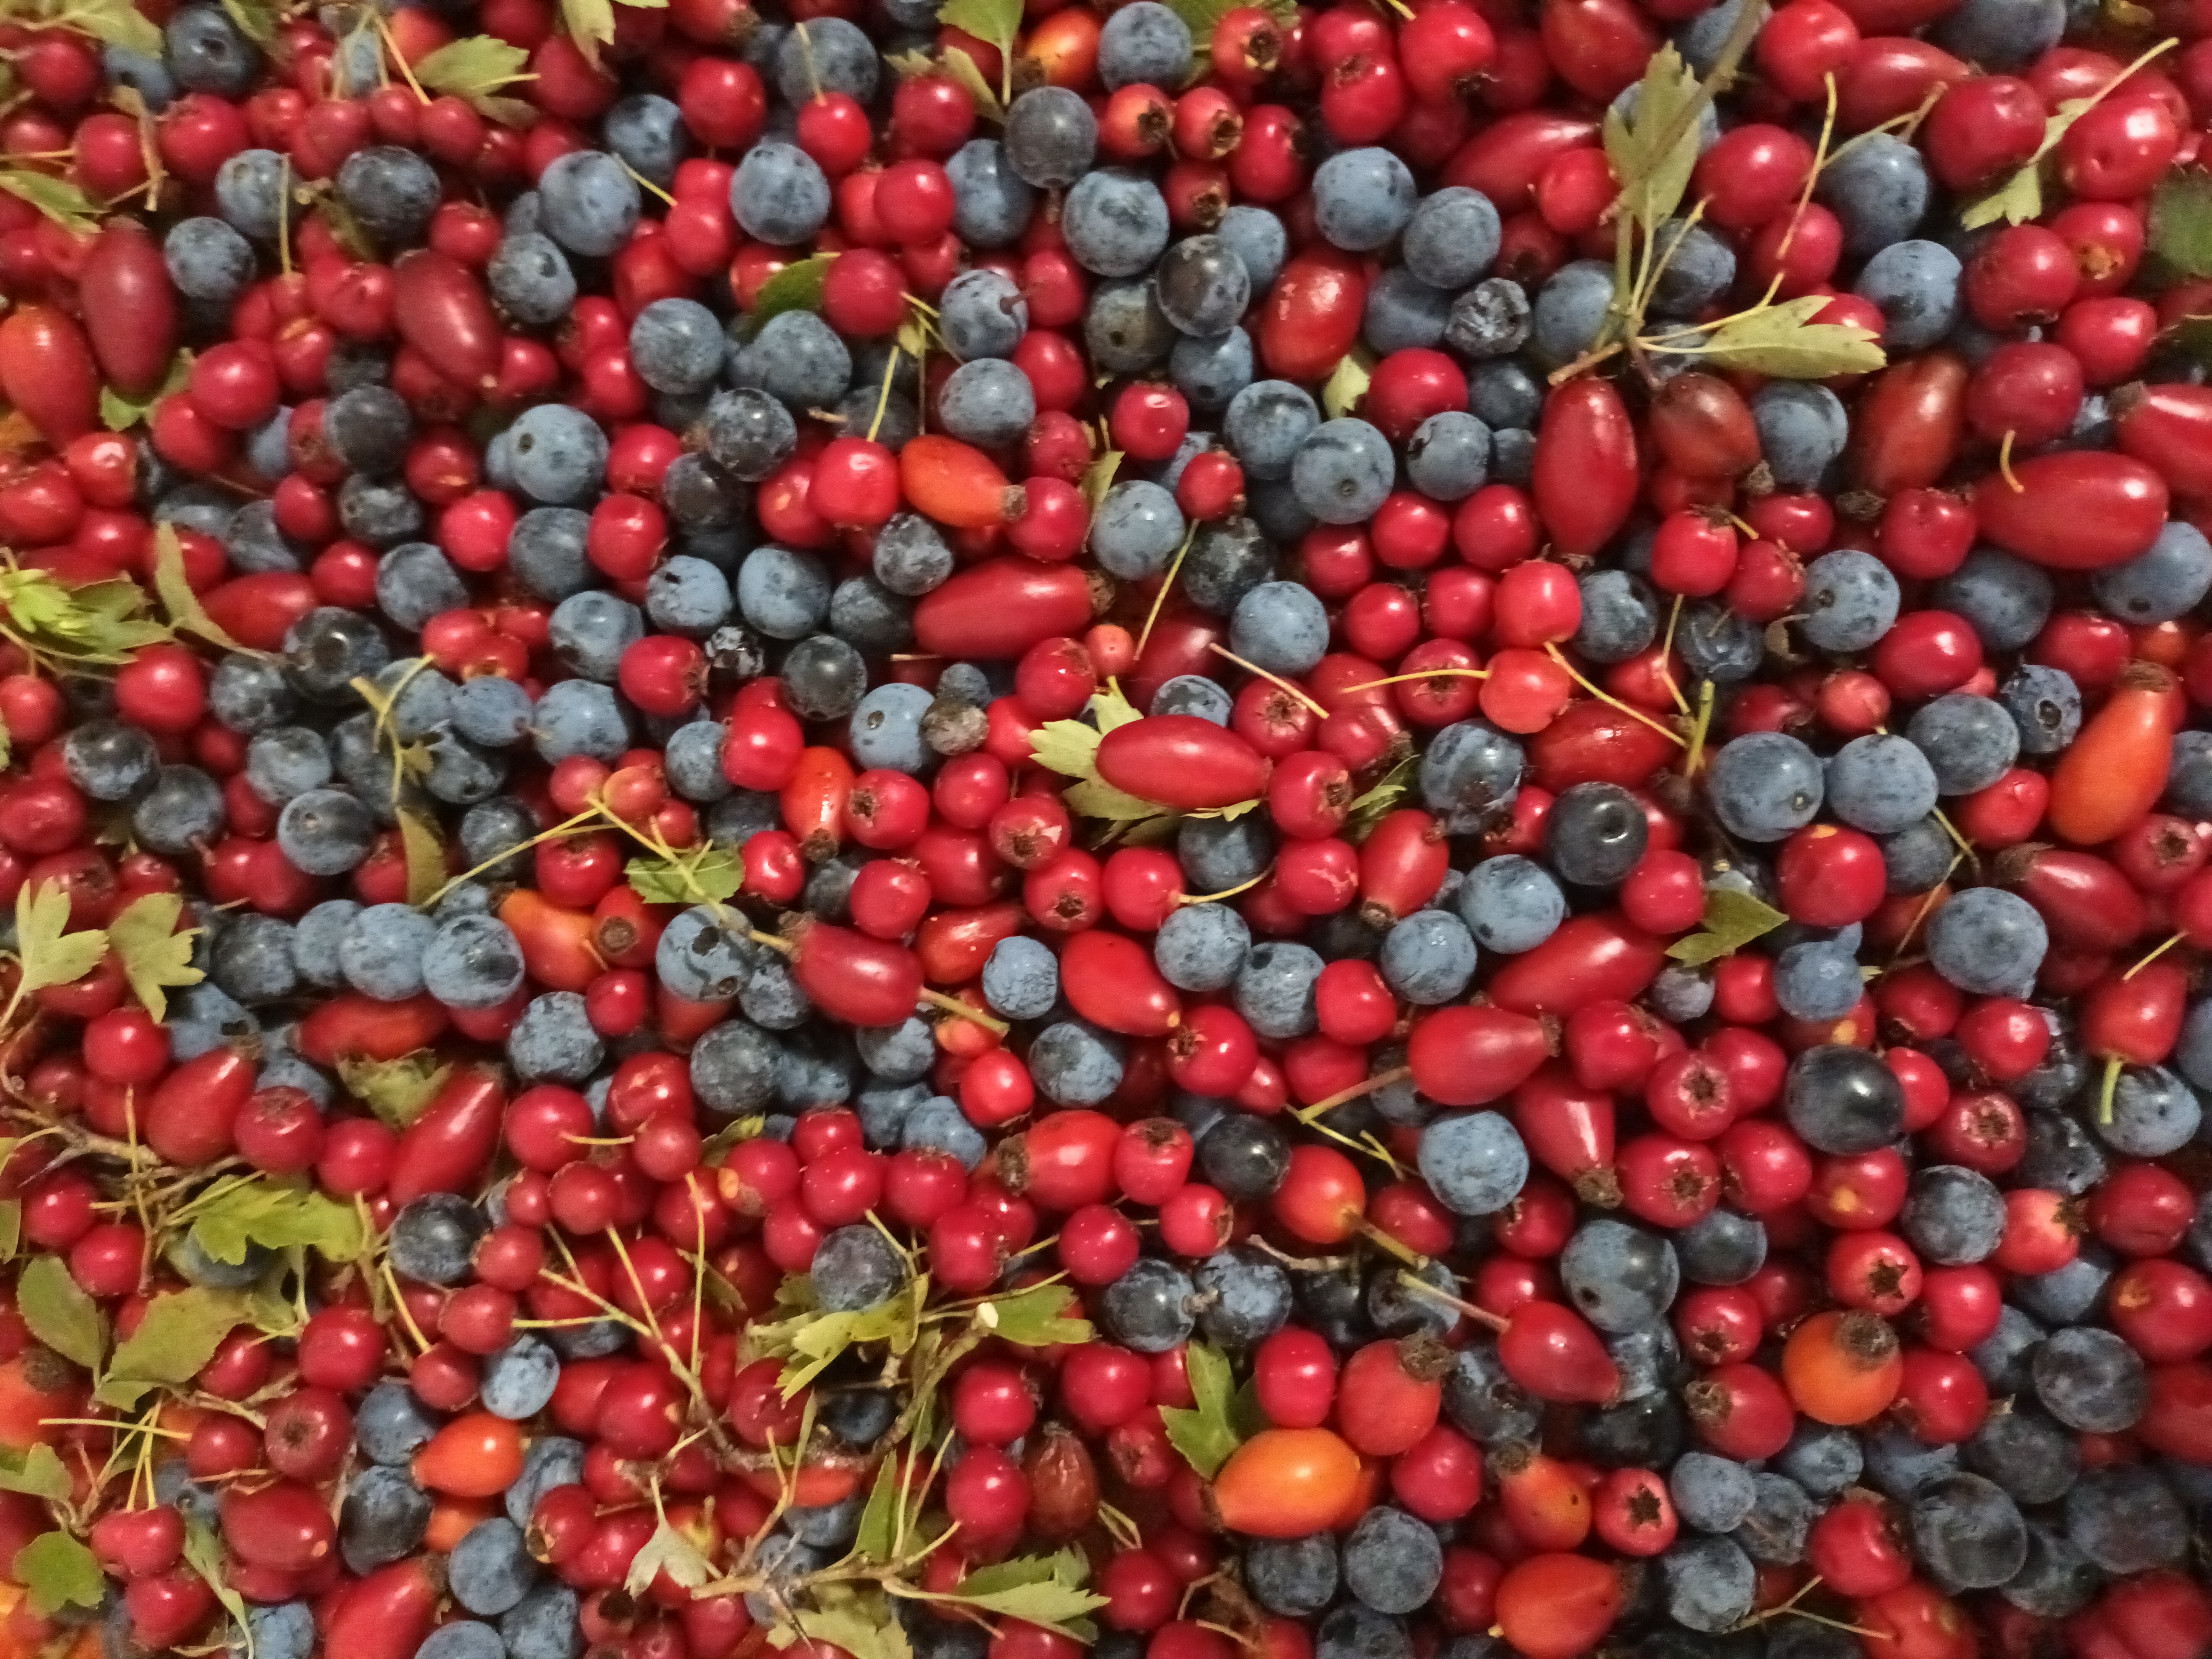
fruits, food, natural foods, berry, red, produce, ingredient, flowering plant, local food, Superfruit, frutti di bosco, superfood, accessory fruit, Myrciaria, rose family, seedless fruit, fruit, acerola family, shrub, arctostaphylos, prunus, pattern, moschatel family, oleaster, whole food